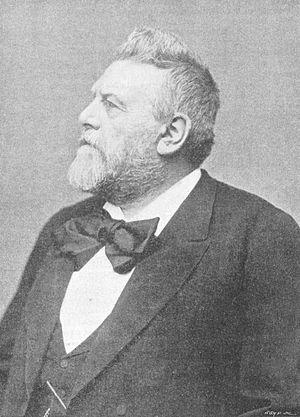
Le gouvernement Léon Gambetta désigne les 73 jours, du 14 novembre 1881 au 26 janvier 1882, pendant lesquels Léon Gambetta accéda à la Présidence du Conseil de la Troisième République en France.
Eugène Spuller est un avocat, écrivain, journaliste et homme politique français, né le 8 décembre 1835 à Seurre et mort le 23 juillet 1896 à Sombernon. Fidèle de Gambetta, il accompagne celui-ci lors de son échappée en ballon monté vers Tours le 7 octobre 1870 alors que Paris était encerclé par les troupes prussiennes.